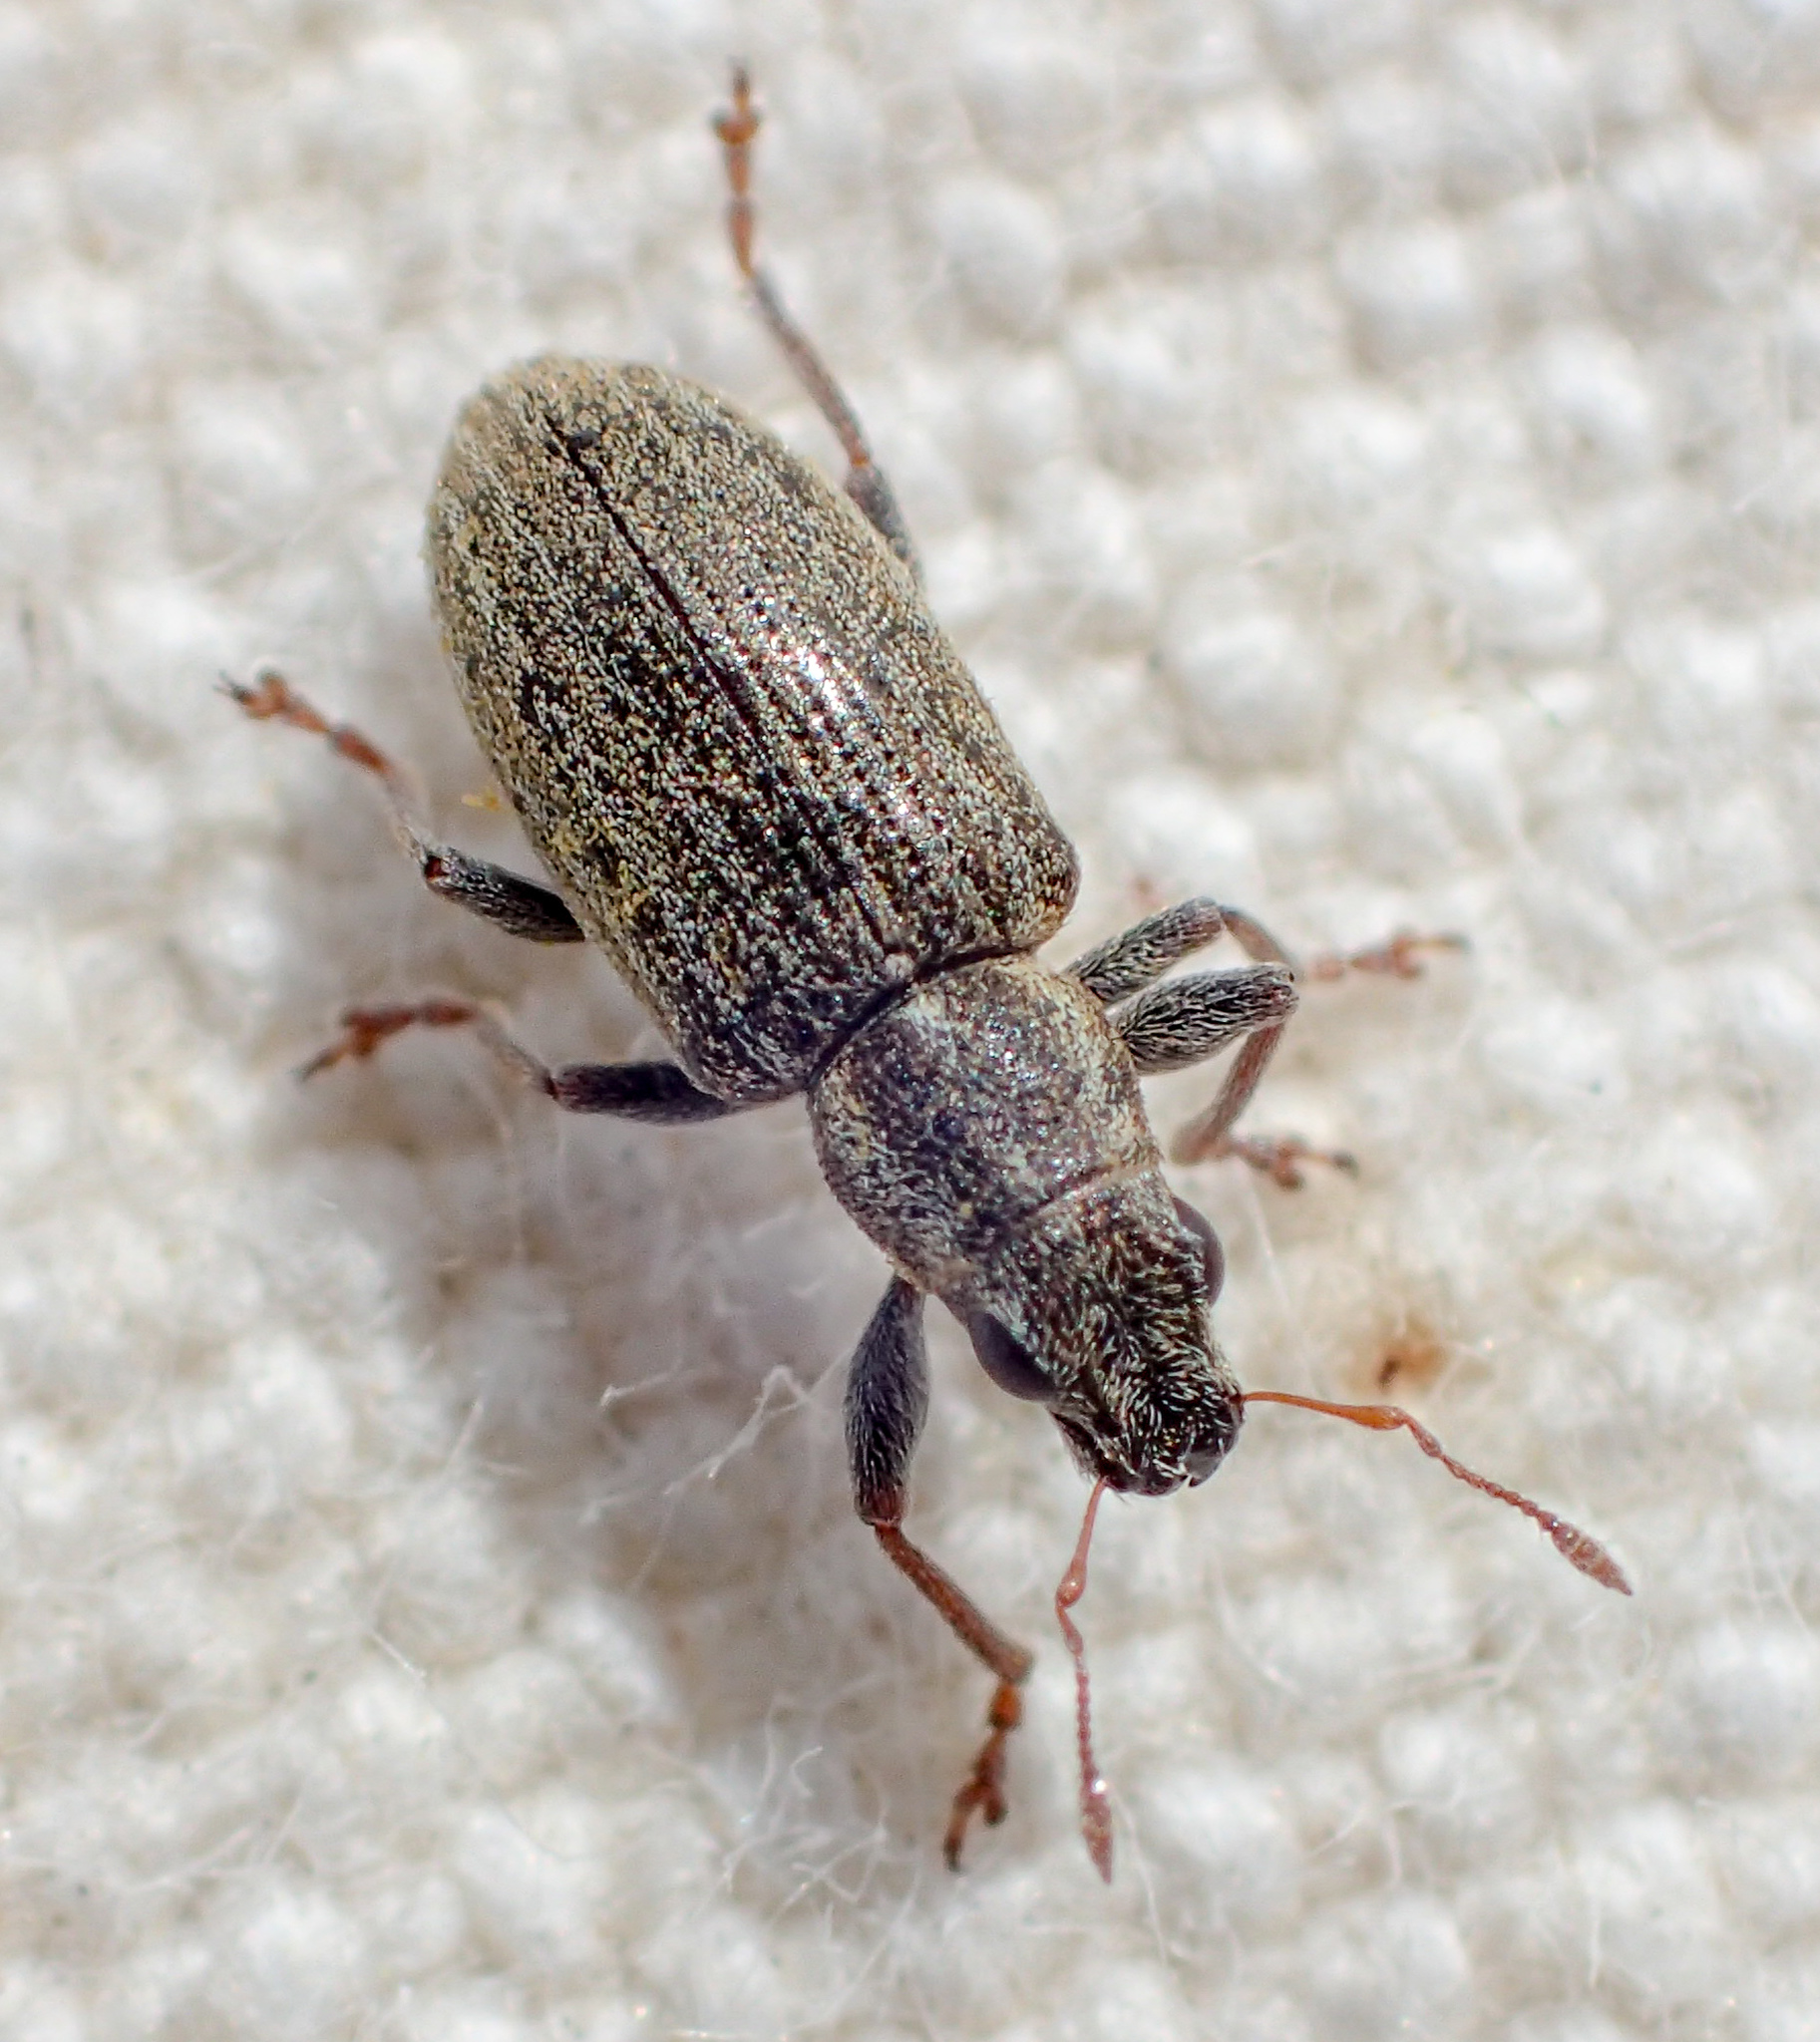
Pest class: pea_leaf_weevil